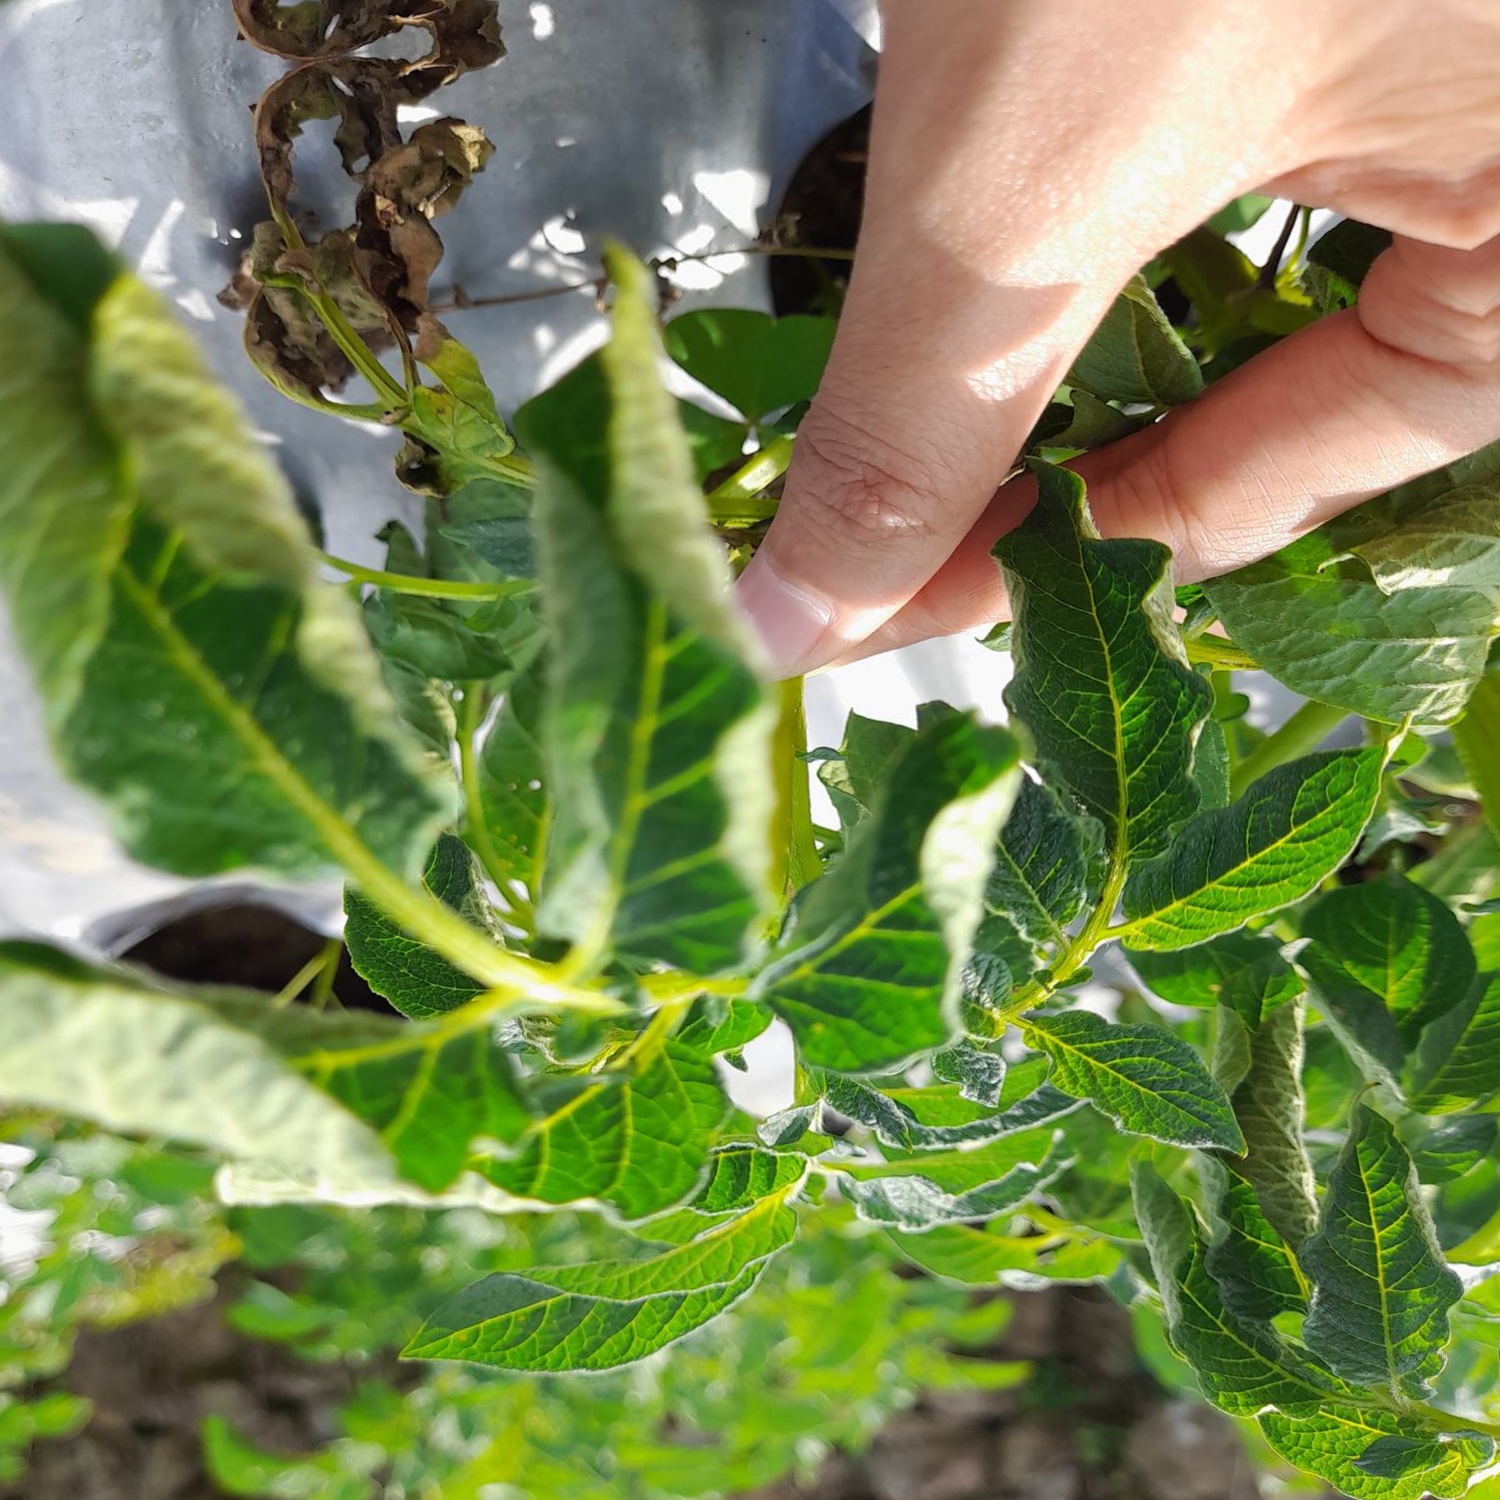
Etiqueta: Pudricion_Parda